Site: brandenburg
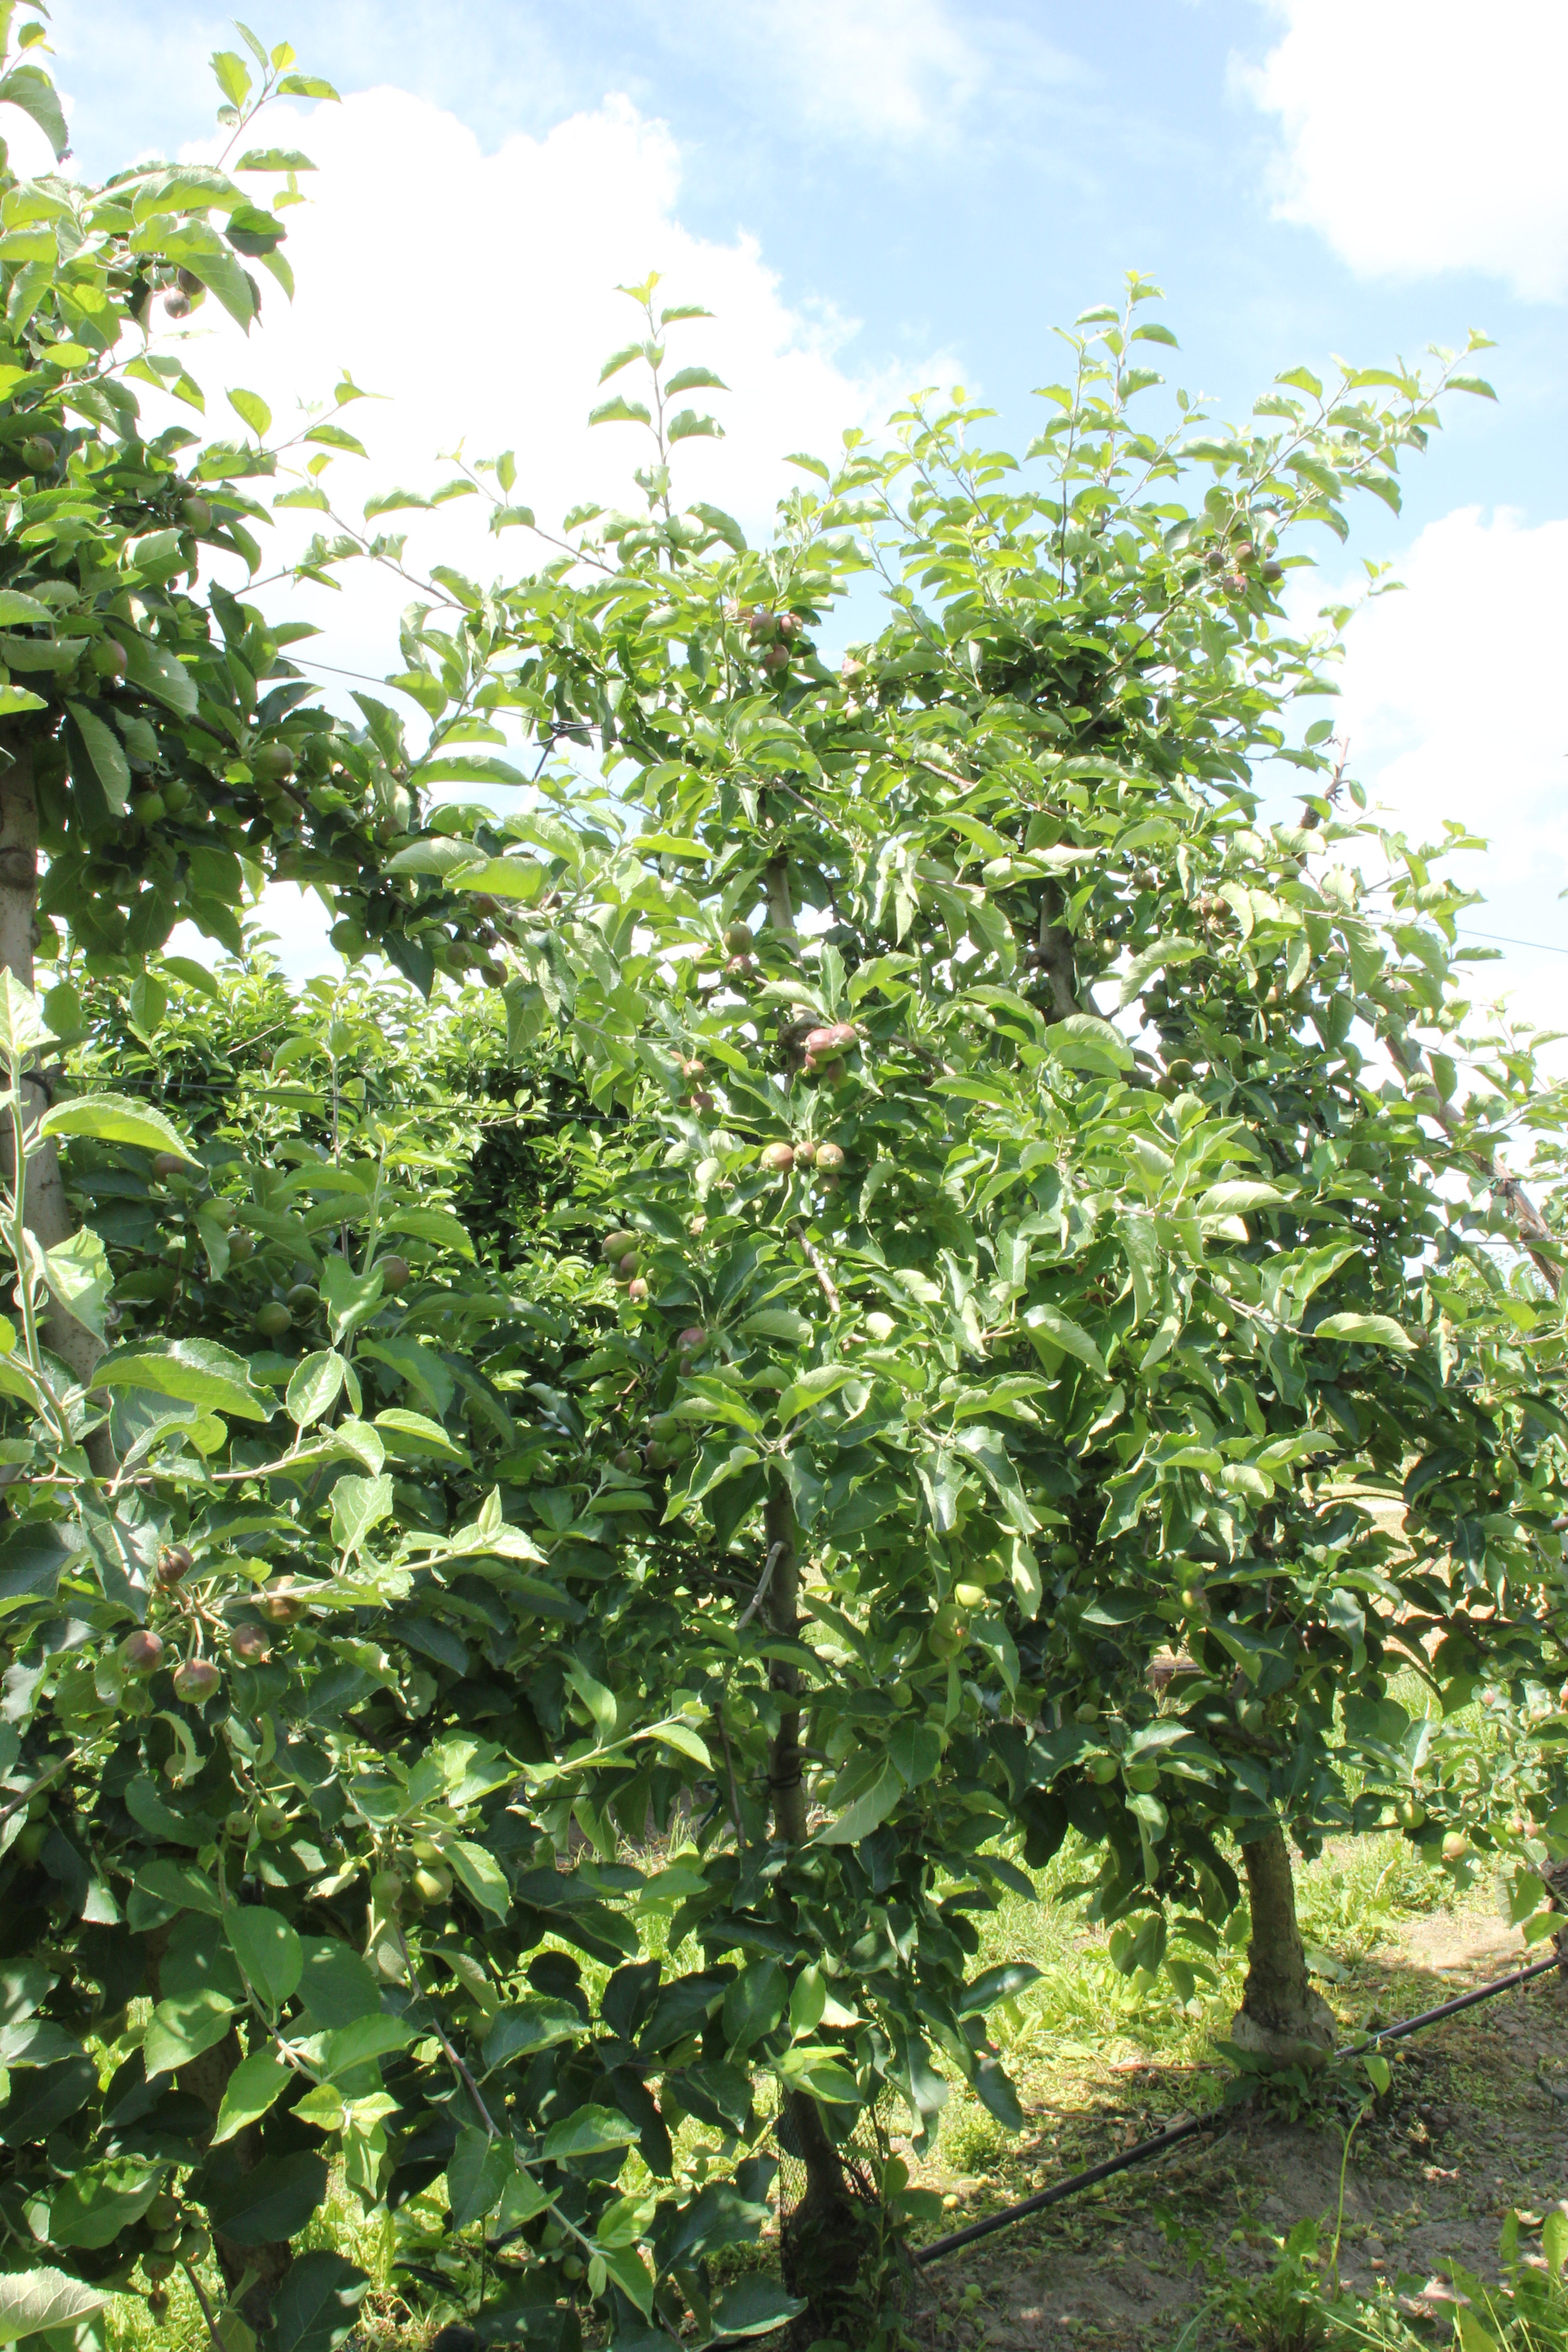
Growth stage (BBCH 73): Development of fruit